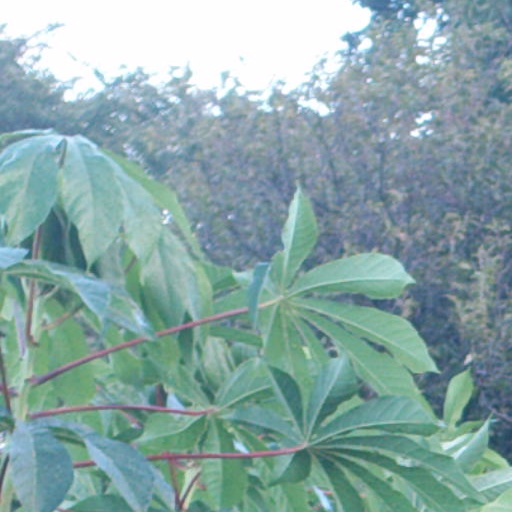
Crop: cassava